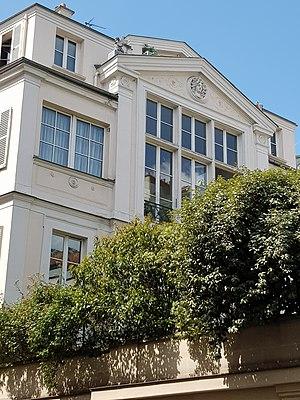
Maison située à l'angle des rues Bréa et Vavin, Paris 6e.
La rue Bréa est une rue du 6ᵉ arrondissement de Paris.